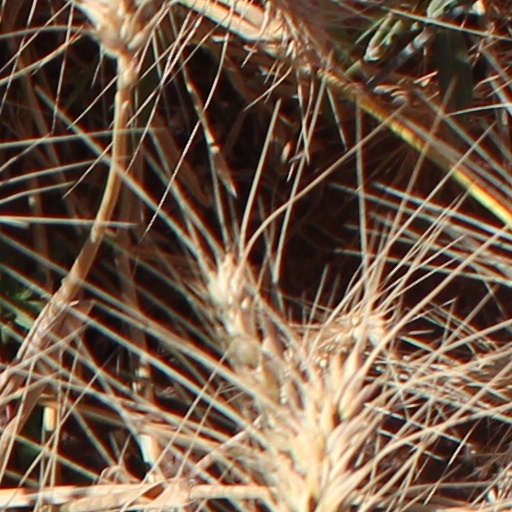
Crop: wheat